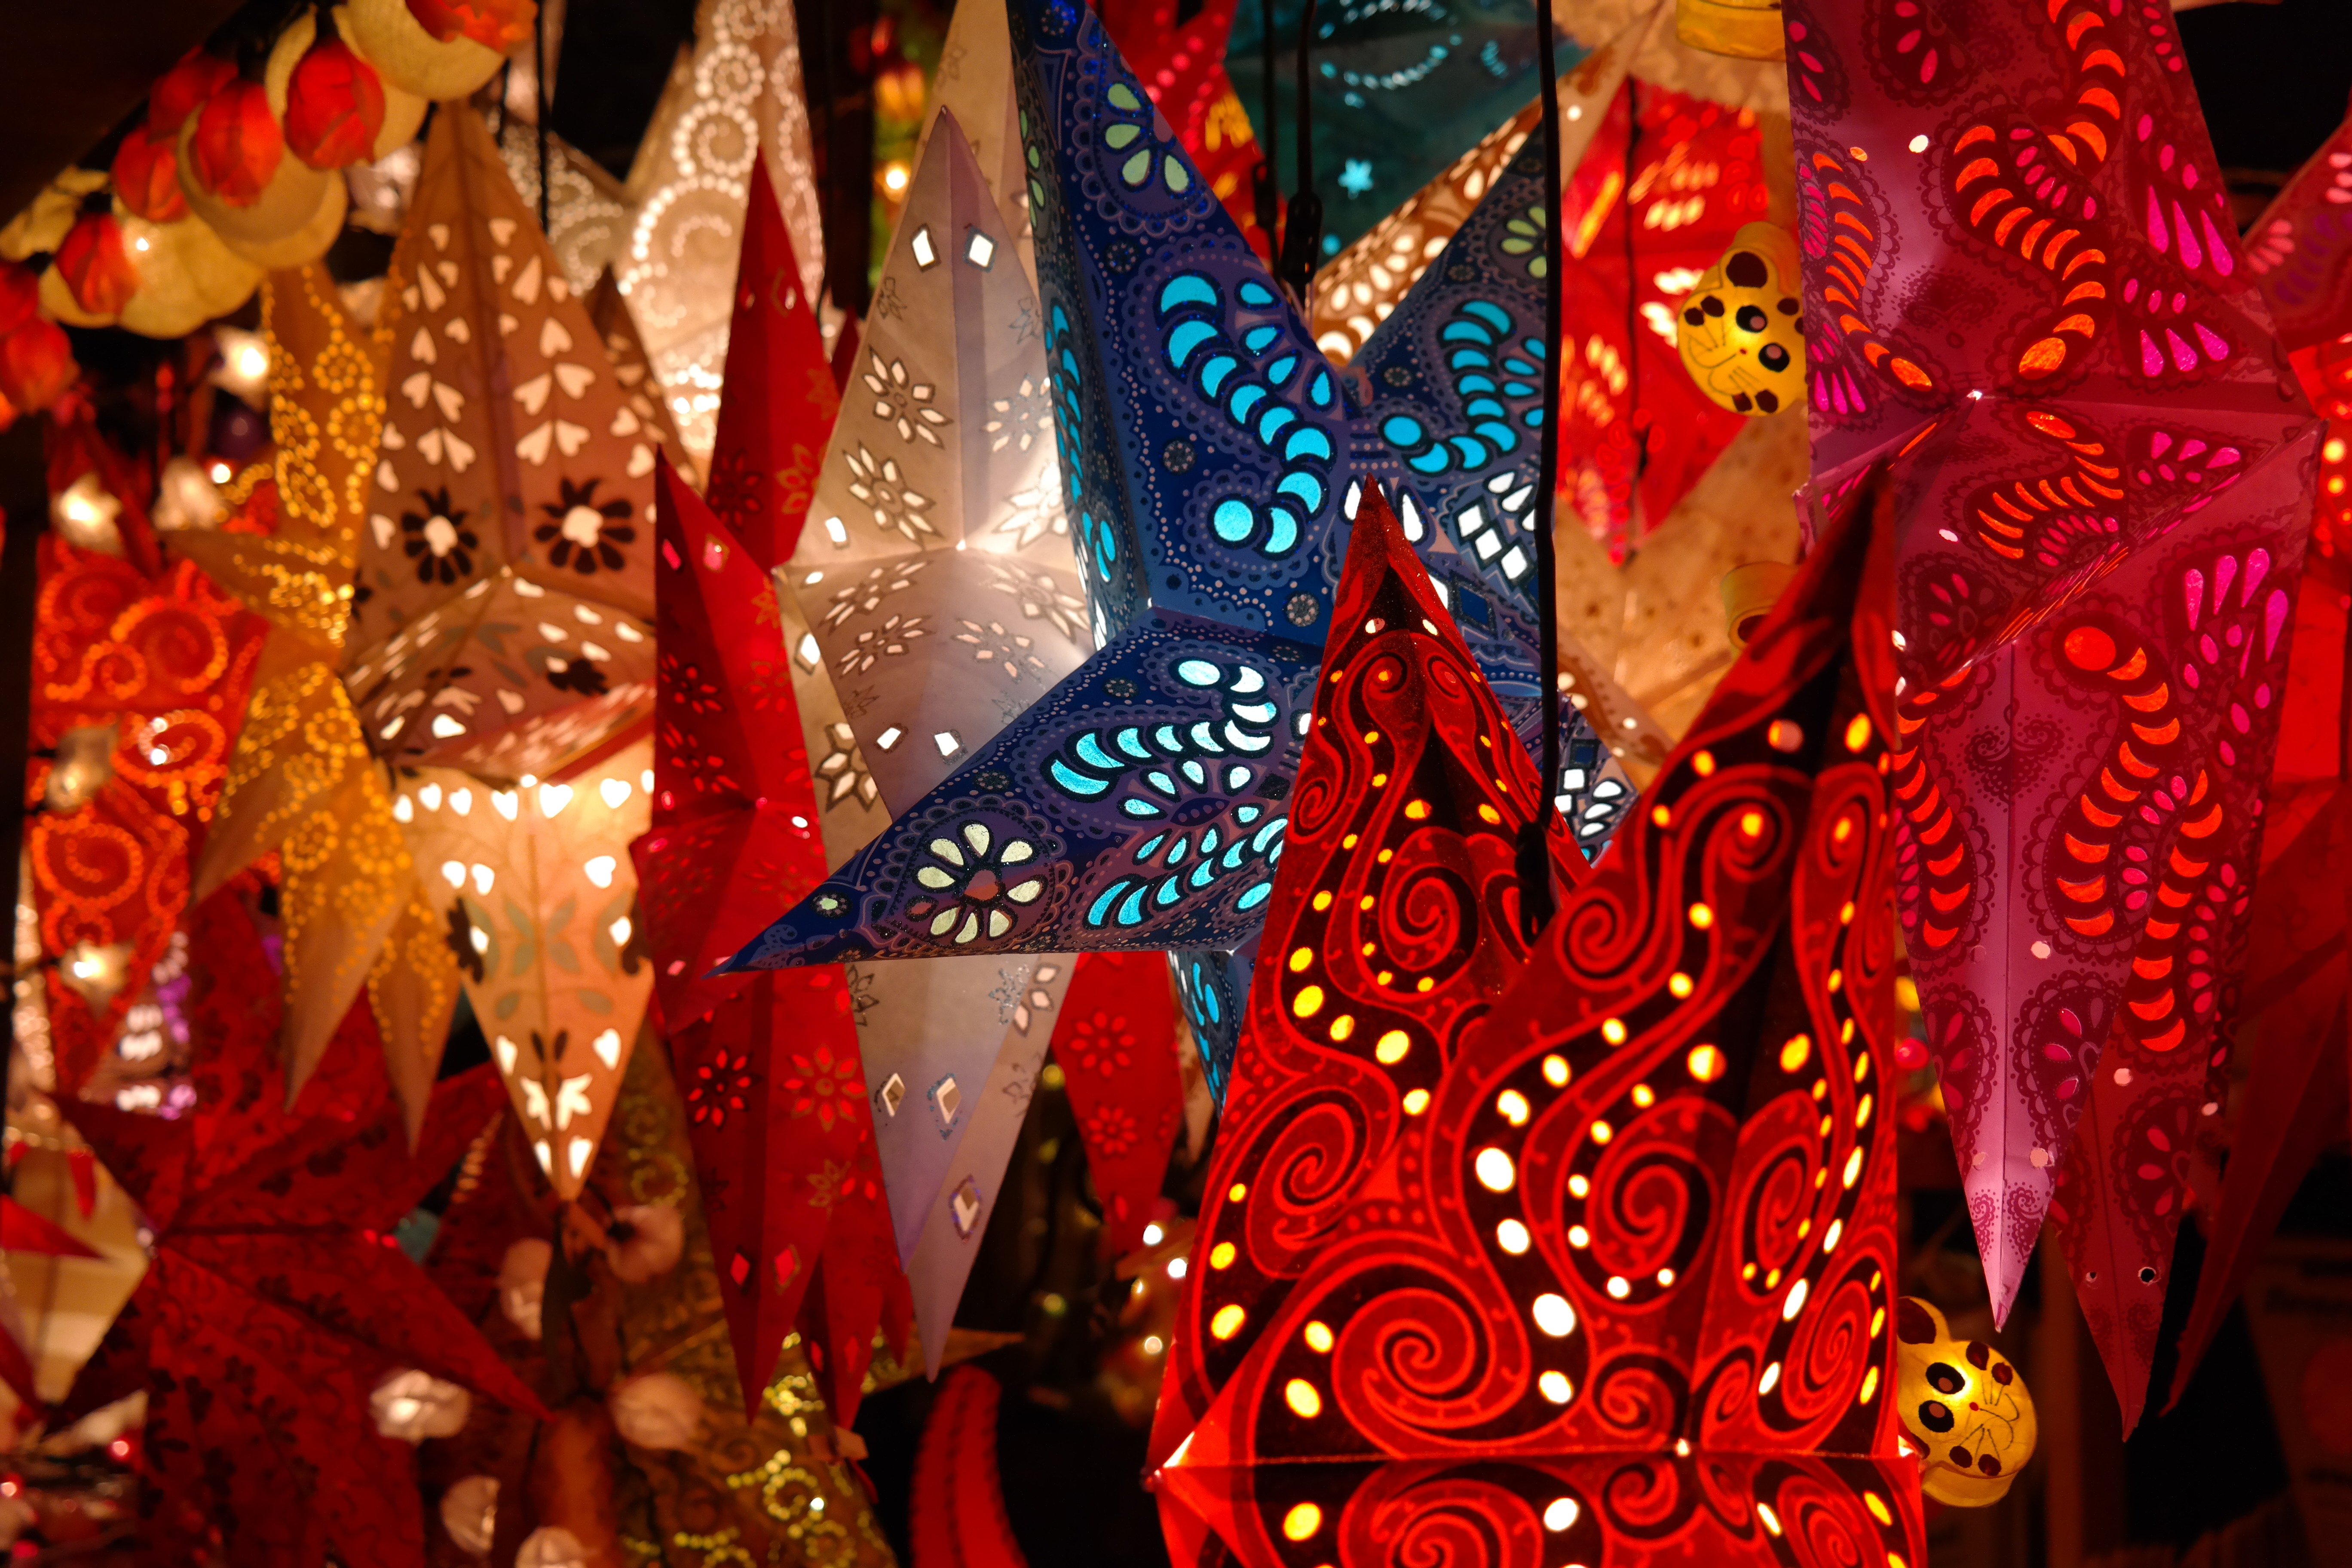
light, star, carnival, color, holiday, market, colorful, christmas, lighting, christmas decoration, festival, lights, stand, stall, poinsettia, sale, christmas market, seem, christmas decorations, sales stand, lichterkette, bude